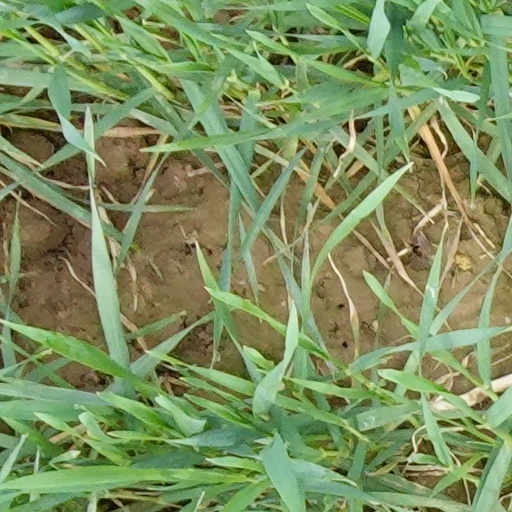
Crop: wheat